Class rating

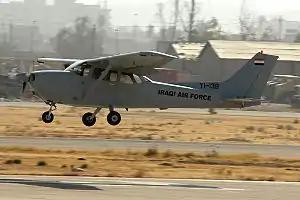
An example of a single engine land class aircraft, the ubiquitous Cessna 172

In aviation, a class rating is an allowance to fly a certain group of aircraft that require training common to all aircraft within the group. A type rating is specified if a particular aircraft requires additional specialized training beyond the scope of initial license and aircraft class training. Which aircraft require a type rating is decided by the local aviation authority. Almost all single-engine piston (SEP) or multi-engine piston (MEP) single pilot aircraft can be flown without a "type rating", but are covered by a "class rating" instead.